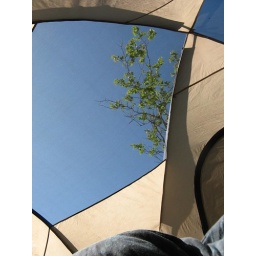
I like seeing the sky while I lay in bed